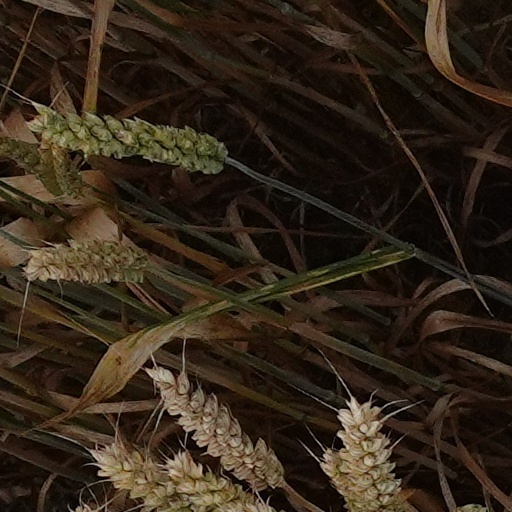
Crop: wheat